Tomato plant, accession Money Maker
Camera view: vertical (180 deg); turntable rotation: 180 degrees
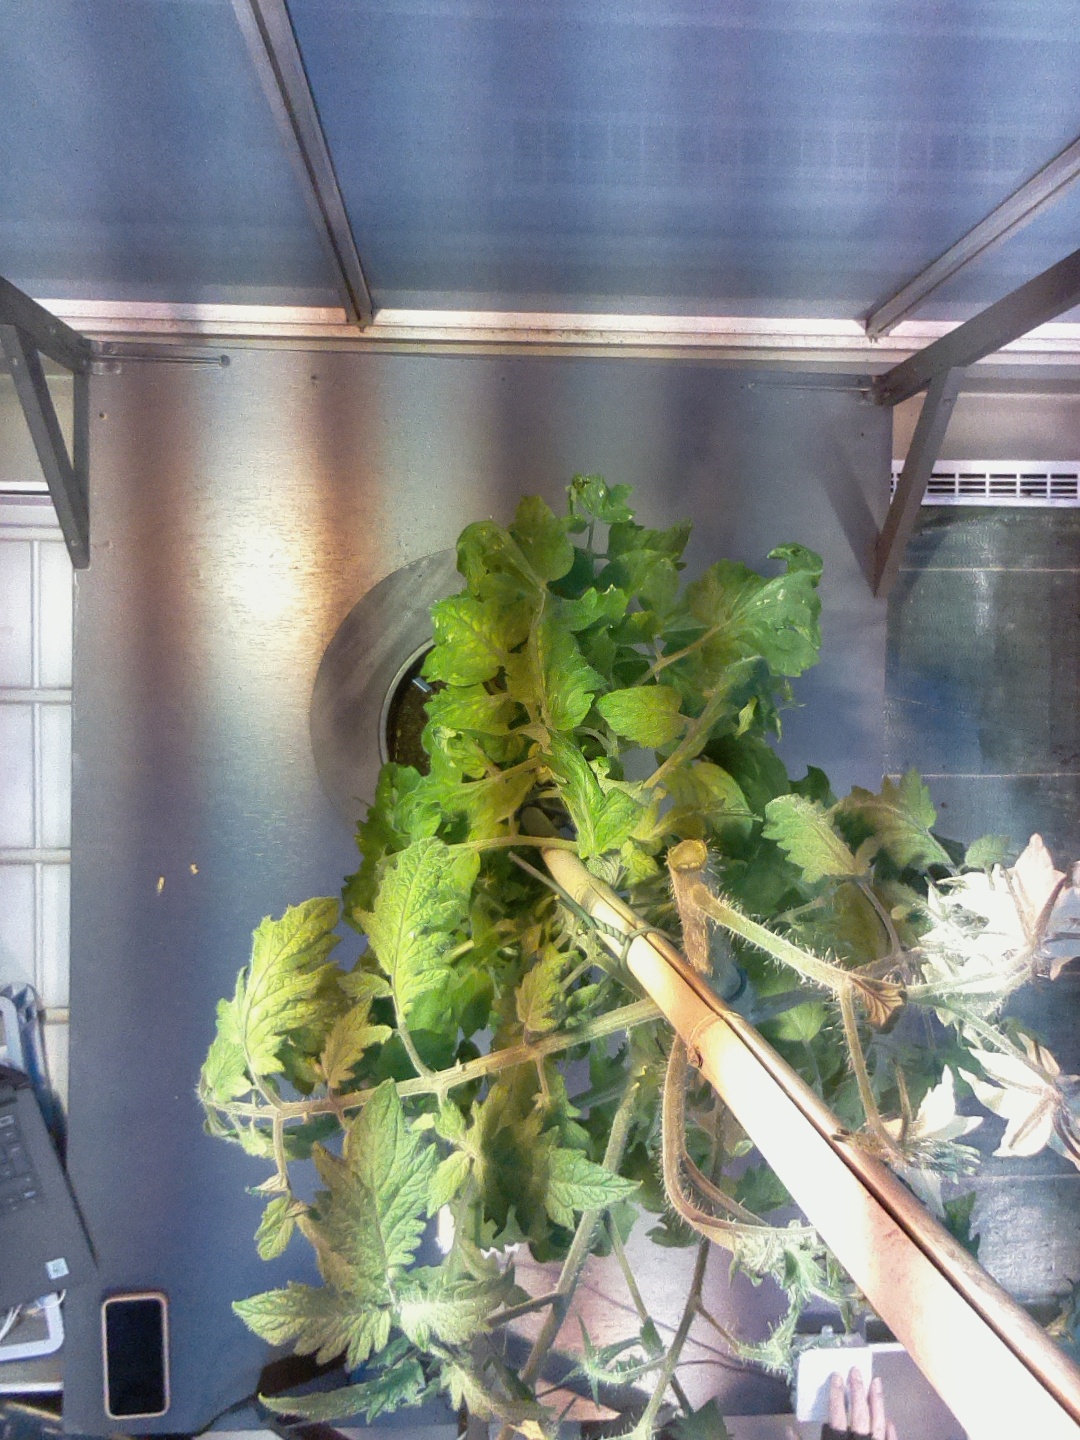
BBCH growth stage 71: 10%-20% of final fruit size